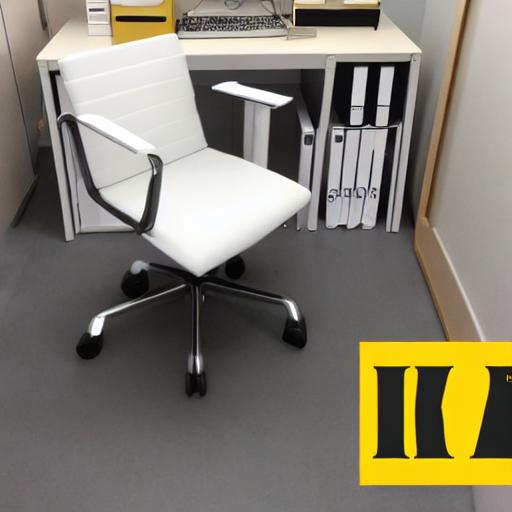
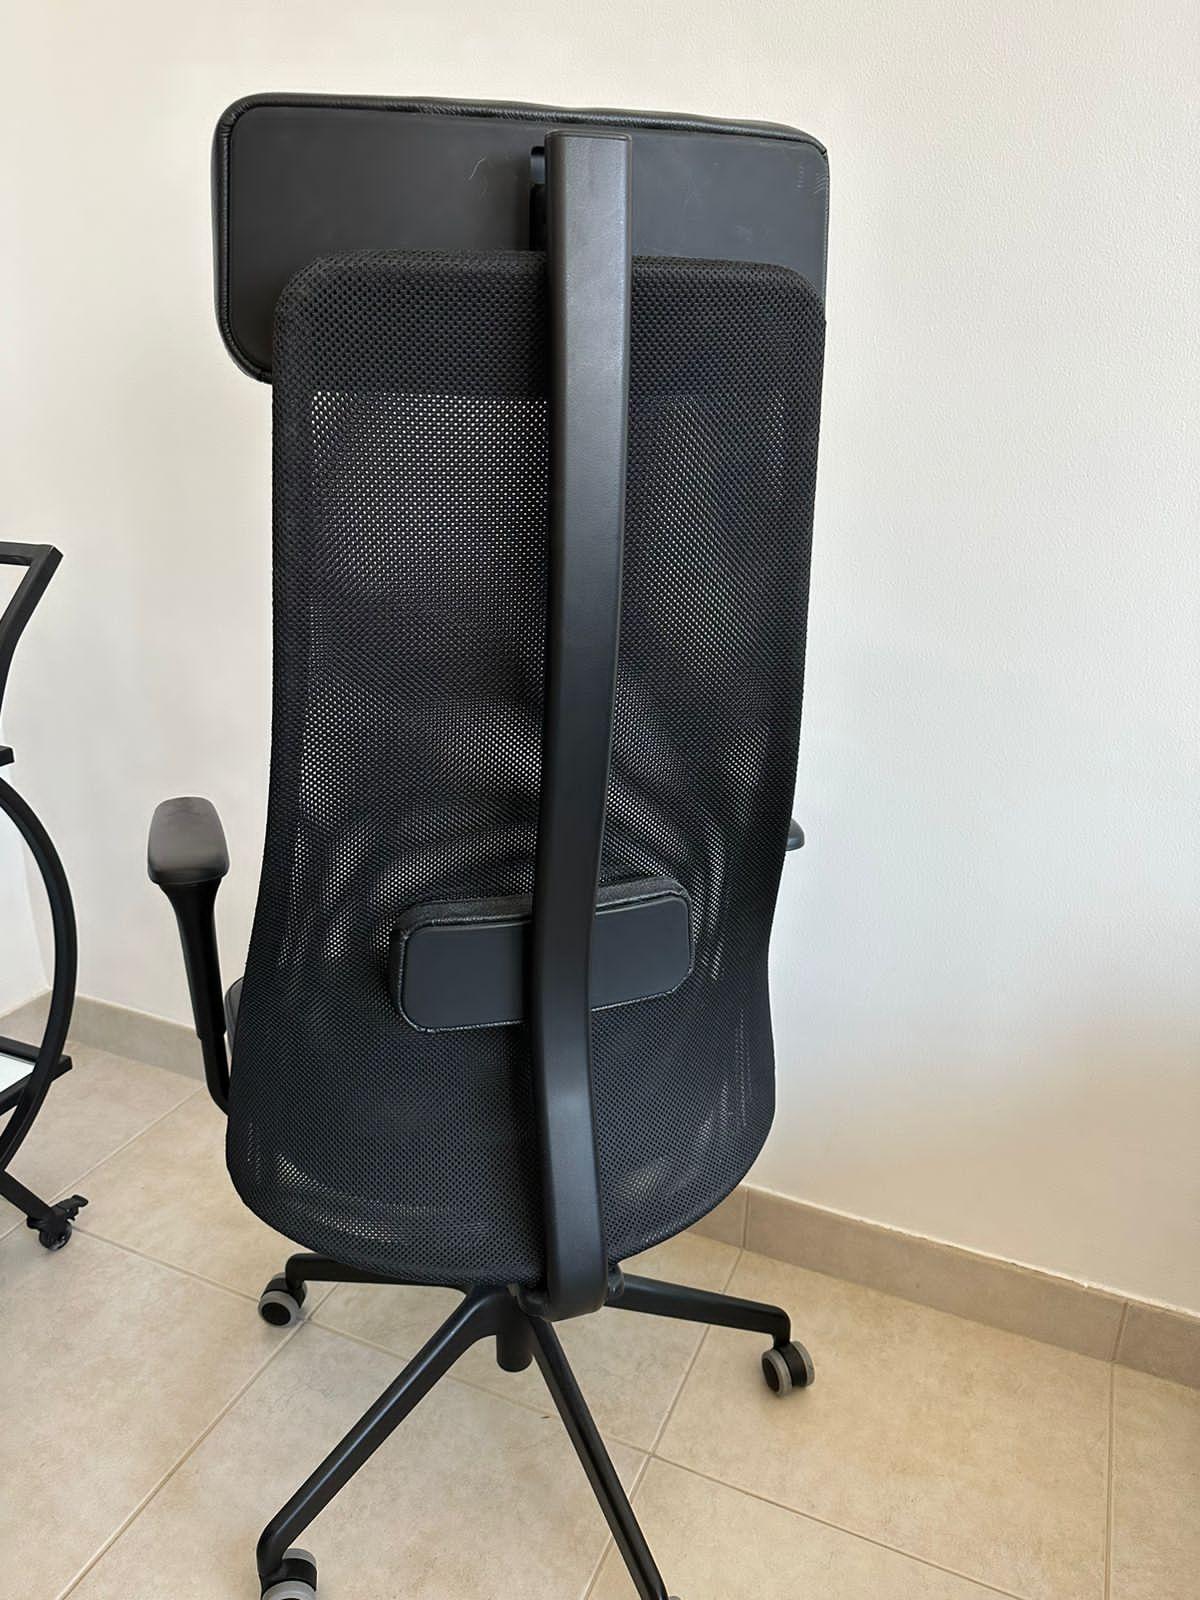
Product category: items_chair
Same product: no